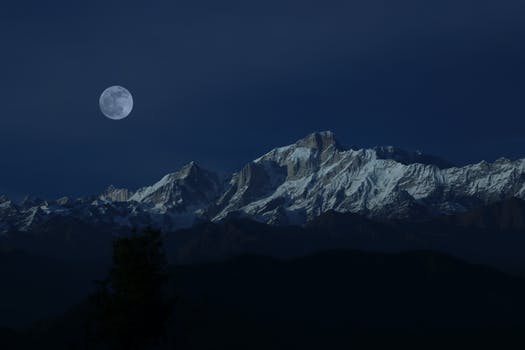
Label: No Watermark